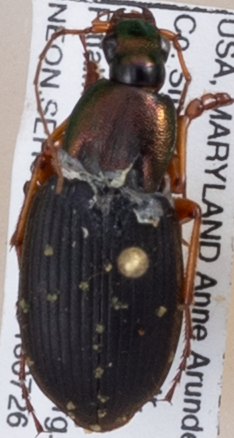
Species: Chlaenius aestivus
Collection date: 2018-07-26
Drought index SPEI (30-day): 2.09
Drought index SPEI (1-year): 1.374
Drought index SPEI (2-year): -0.03